Forward osmosis

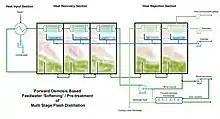
Forward osmosis based feedwater pre-treatment for multi stage flash distillation

One unexploited application is to 'soften' or pre-treat the feedwater to multi stage flash (MSF) or multiple effect distillation (MED) plants by osmotically diluting the recirculating brine with the cooling water. This reduces the concentrations of scale forming calcium carbonate and calcium sulphate compared to the normal process, thus allowing an increase in top brine temperature (TBT), output and gained output ratio (GOR). Darwish et al. showed that the TBT could be raised from 110 °C to 135 °C whilst maintaining the same scaling index for calcium sulphate.